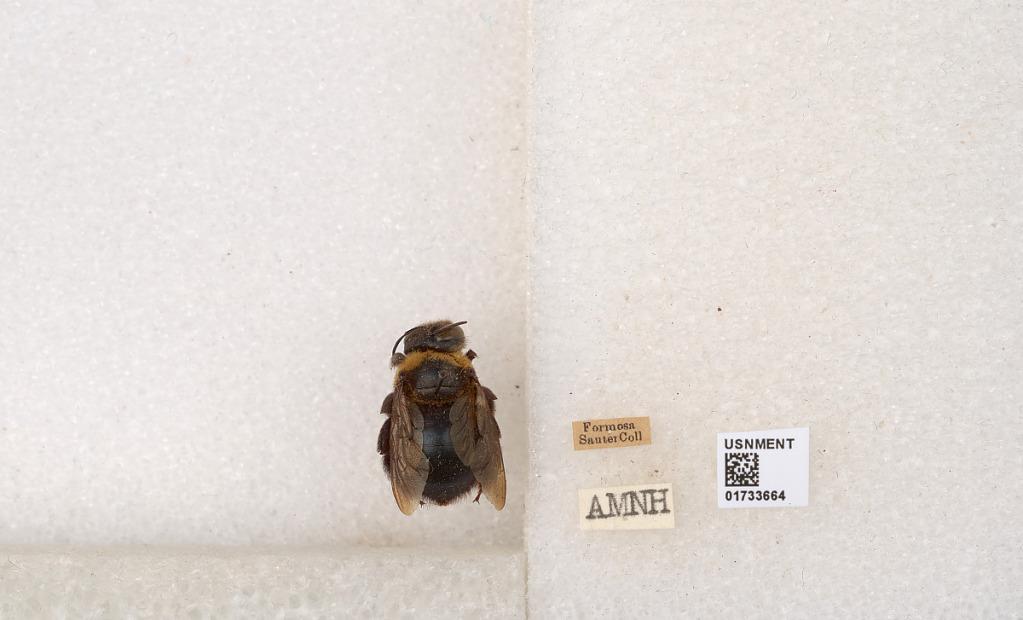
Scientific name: Xylocopa (Zonohirsuta) dejeanii sauteri Friese
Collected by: Sauter
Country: Taiwan
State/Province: Taiwan
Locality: Formosa
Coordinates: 23.4858, 120.084